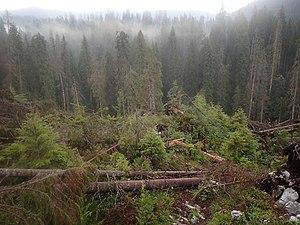
Forêt dévastée sur la grotte Cetatile Radesei (Roumanie)